Otter Lake, Nova Scotia

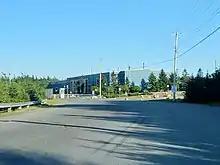
Otter Lake Waste Management Facility.

Otter Lake is a community of the Halifax Regional Municipality in the Canadian province of Nova Scotia.